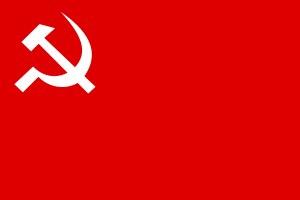
Le marxisme-léninisme — terme associant le marxisme et le léninisme — est l'idéologie officielle, de la fin des années 1920 jusqu'aux années 1970, de la tendance majoritaire du mouvement communiste, c'est-à-dire des partis et des États alignés sur l'URSS ou sur la République populaire de Chine. Apparu à la fin des années 1920, après la mort de Lénine, le terme veut affirmer une continuité entre la pensée de Marx et celle de Lénine, et souligner l'apport créateur de ce dernier au marxisme.